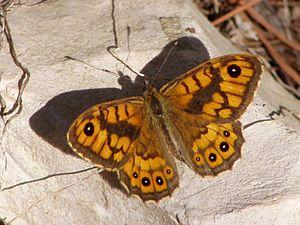
La Mégère ou le Satyre, Lasiommata megera, est une espèce d'insectes lépidoptères appartenant à la famille des Nymphalidae, à la sous-famille des Satyrinae et au genre Lasiommata.
Le genre Lasiommata regroupe des lépidoptères de la famille des Nymphalidae, de la sous-famille des Satyrinae et de la tribu des Satyrini.